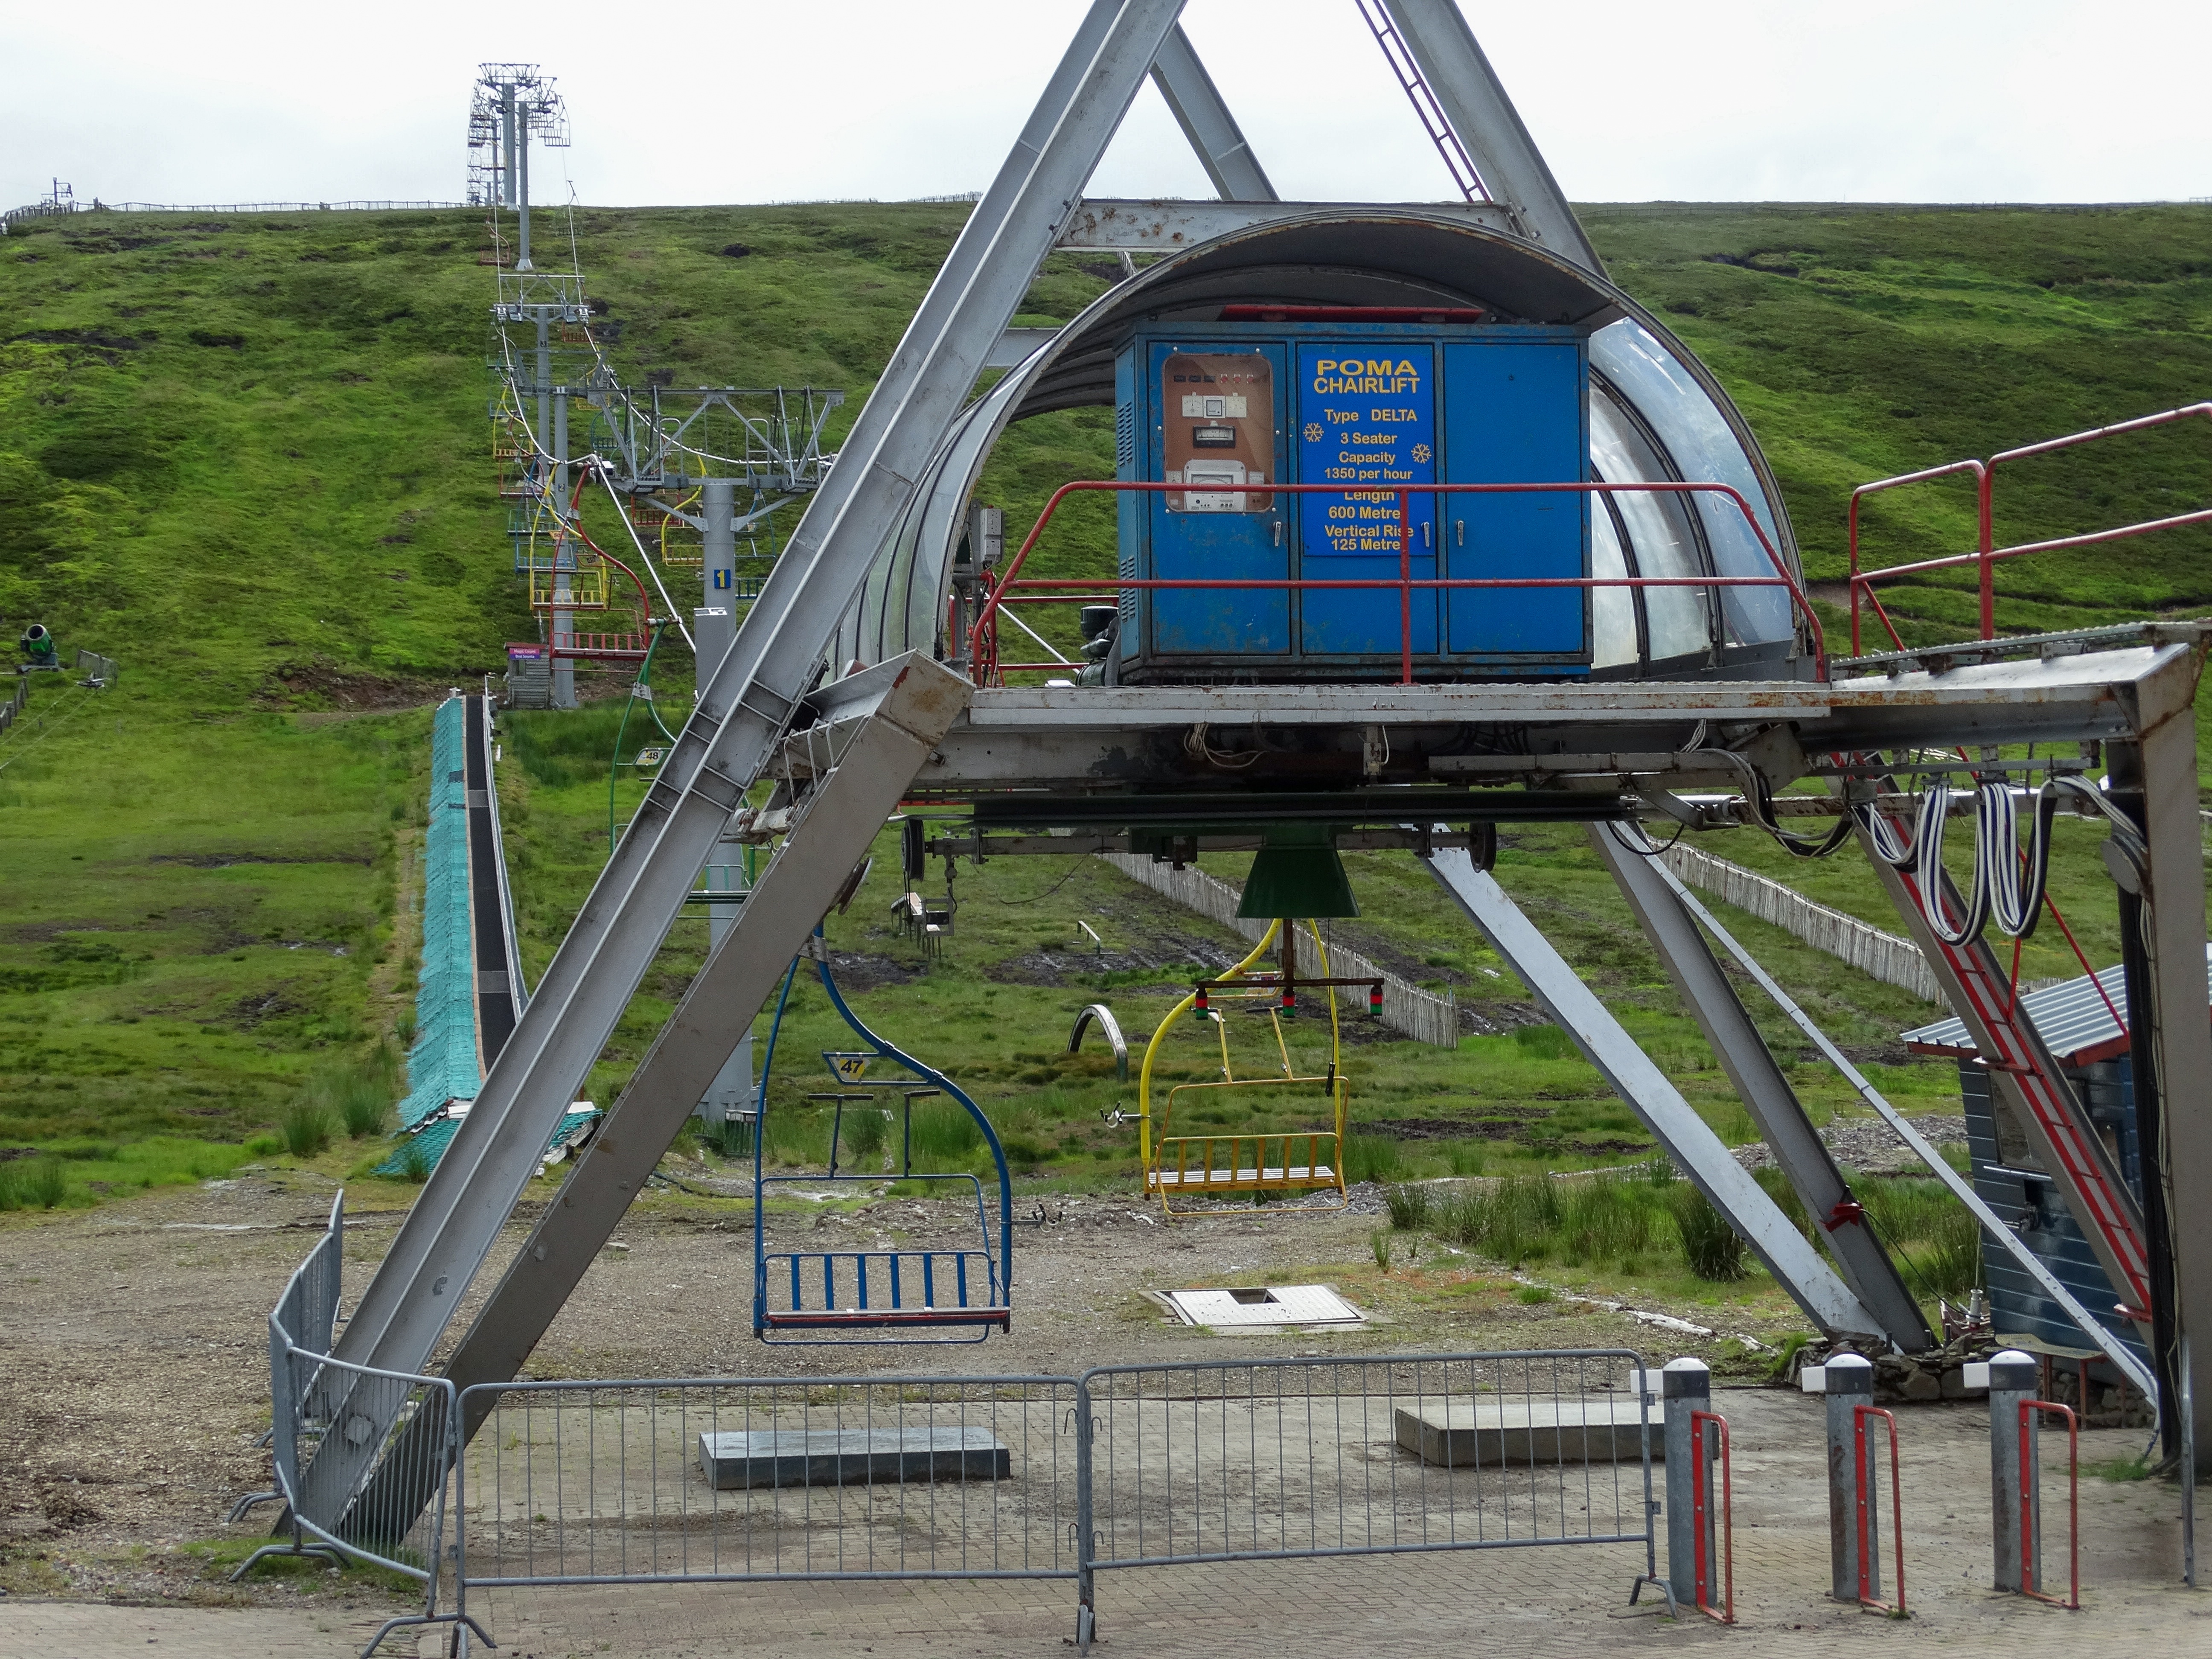
bridge, transport, vehicle, amusement park, public transport, rolling stock